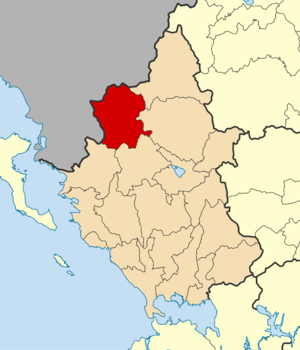
La Grèce est organisée depuis le 1ᵉʳ janvier 2011 en 13 régions et 325 dèmes.
Pogoni est un dème situé dans la périphérie d'Épire en Grèce. Le dème actuel est issu de la fusion en 2011 entre les dèmes d'Ano Kalamas, d'Ano Pogoni, de Delvinaki, de Kalpaki, de Lavdani et de Pogoniani.